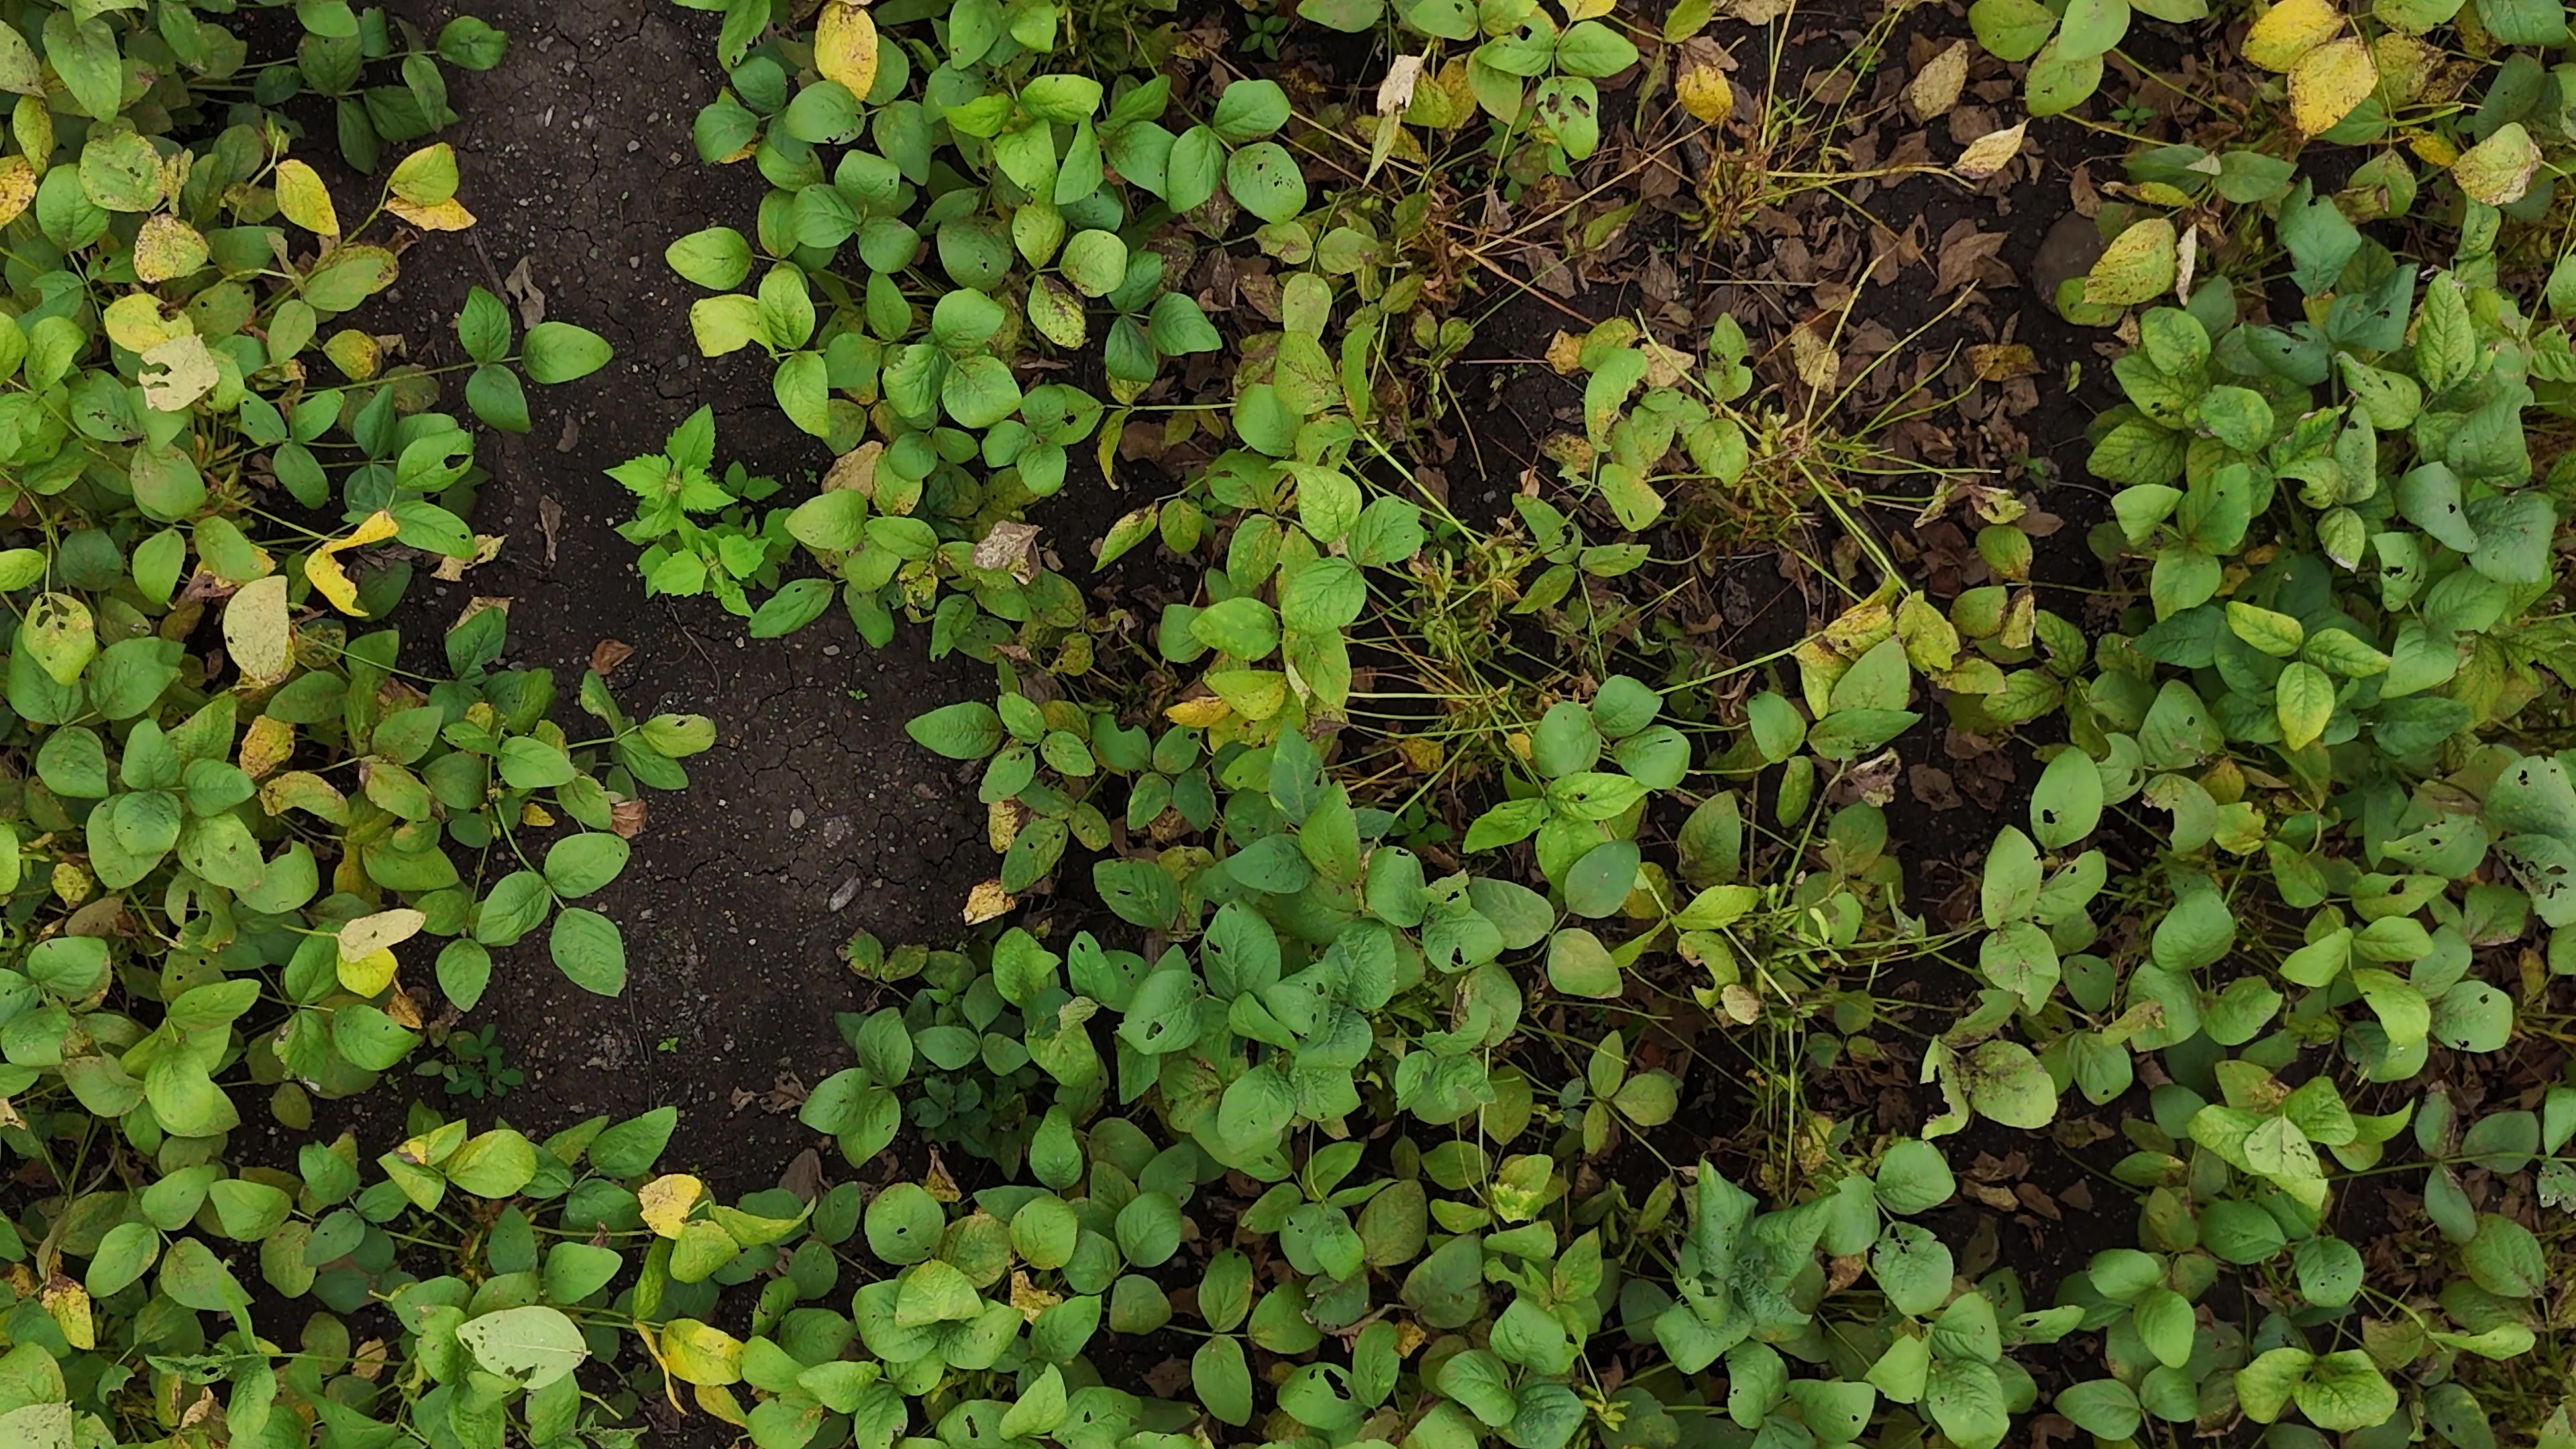
Label: Rust